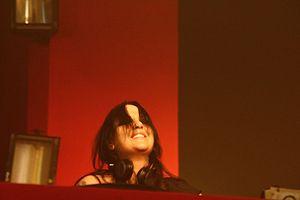
DaY-már en live sur scène (Hardtechno Force) à Syndicate 2010
DaY-már, de son vrai nom Dågmar Otto, née le 24 mai 1984 à Doetinchem, est une productrice et disc jockey de techno hardcore néerlandaise. Elle est également cousine avec la chanteuse du groupe de metal symphonique néerlandais Delain, Charlotte Wessels.